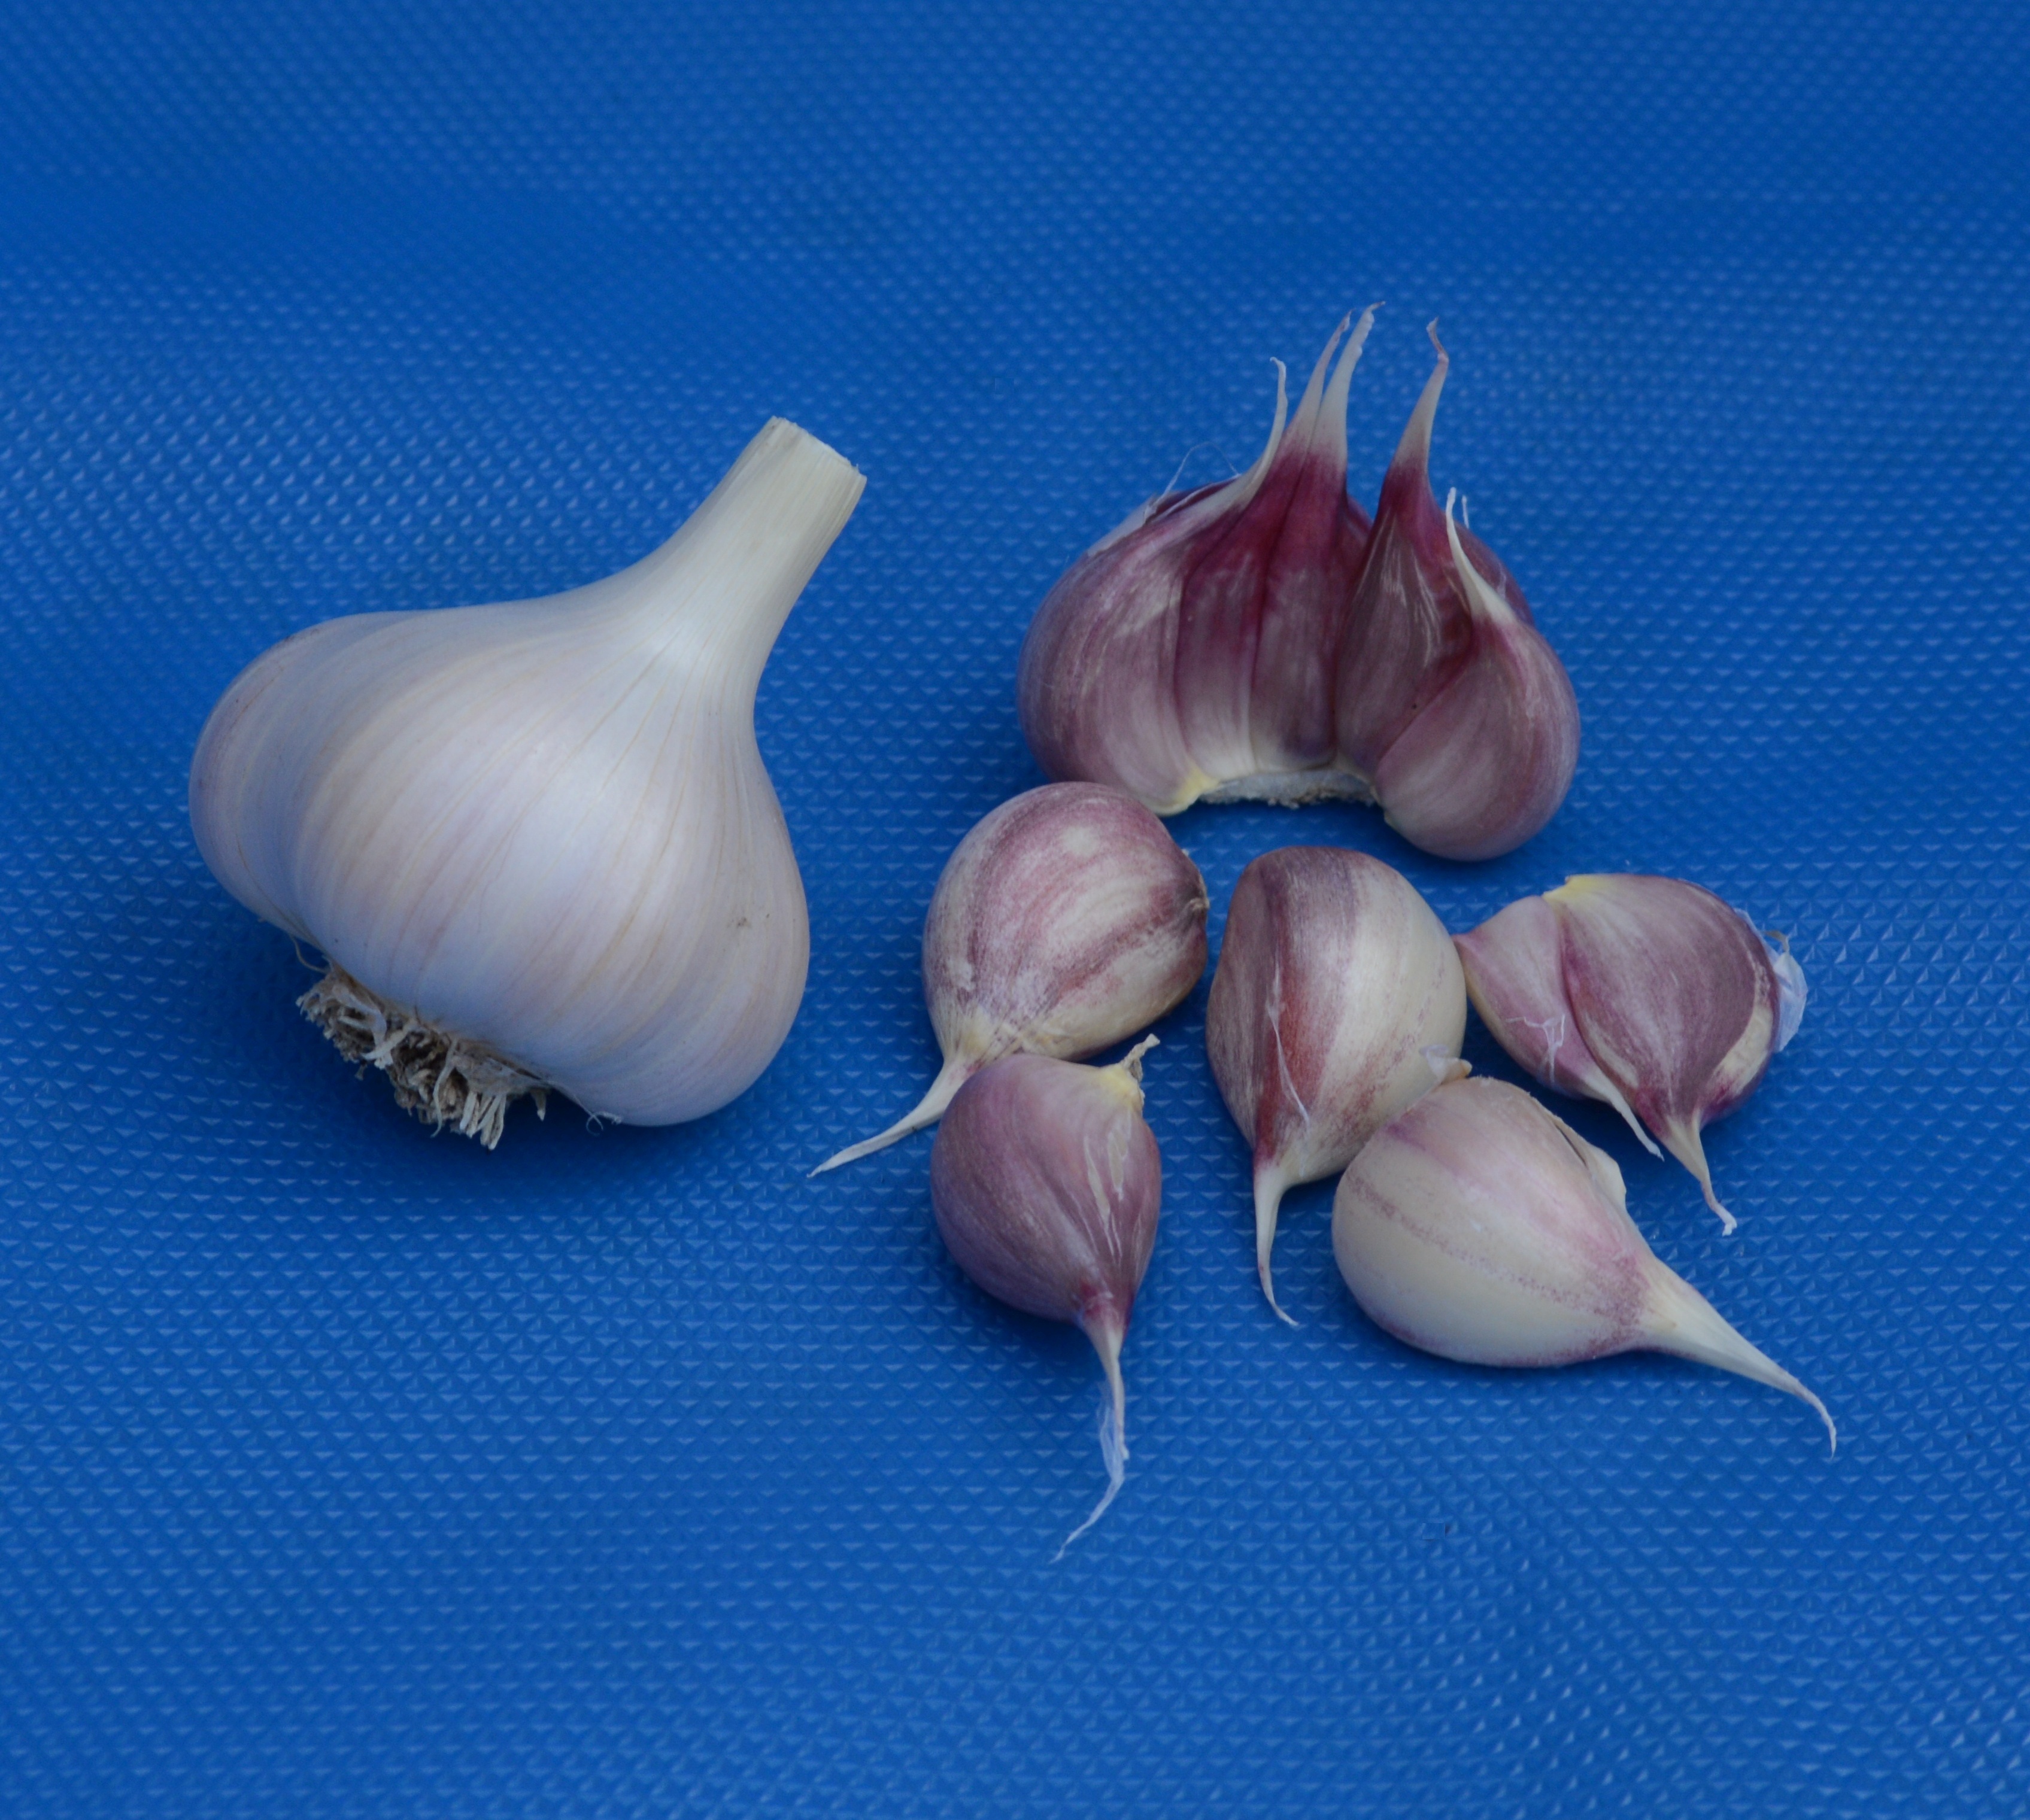
plant, white, flower, purple, petal, food, garlic, produce, vegetable, bulb, clove, flowering plant, shallot, land plant, onion genus